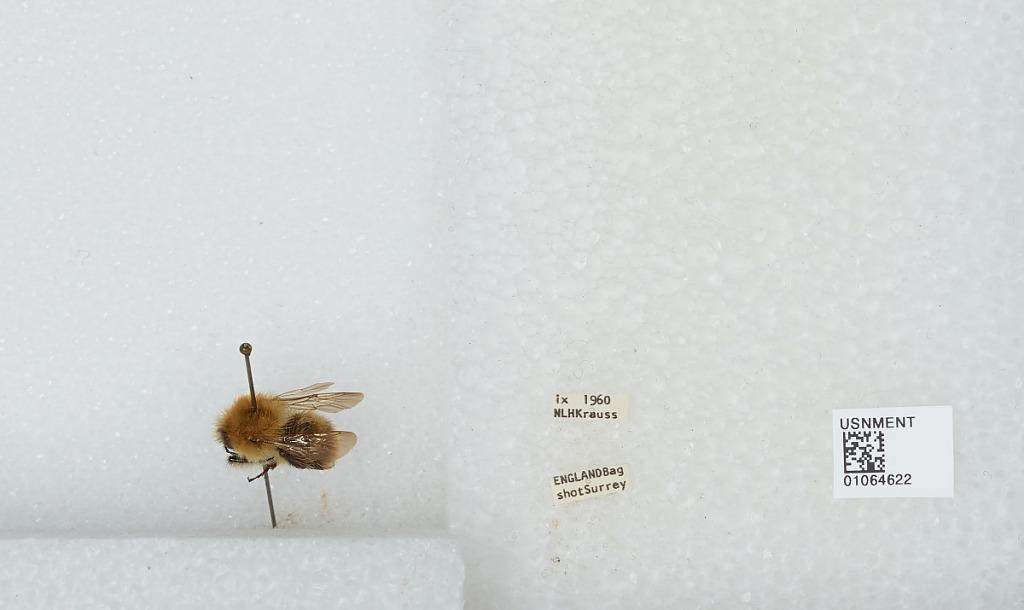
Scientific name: Bombus sp.
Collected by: N. Krauss
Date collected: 1960-9-
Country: United Kingdom
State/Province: England
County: Surrey
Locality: Bagshot
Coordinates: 51.3603, -0.69791